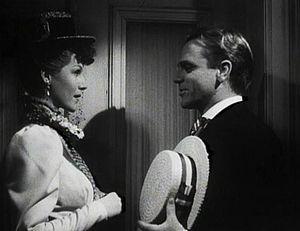
The Strawberry Blonde est un film américain de Raoul Walsh sorti en 1941.